Dennis Otte Round Barn

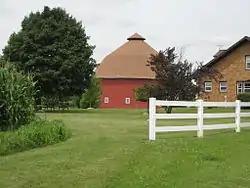

The Dennis Otte Round Barn is a round barn in the U.S. state of Illinois near the unincorporated Stephenson County community of Eleroy. The barn was built in 1930 by Herman Altenbern and has a diameter of 54 feet (16.5 m). The barn is representative of the last round barn design variations that evolved. The Otte Round Barn was added to the U.S. National Register of Historic Places in 1984.